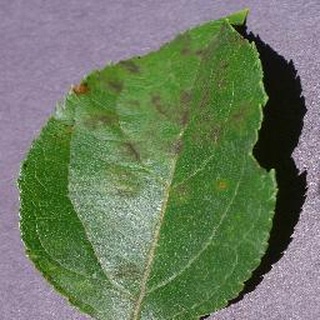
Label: apple_apple_scab